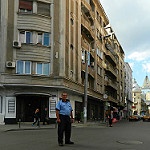
Label: street